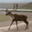
Label: deer